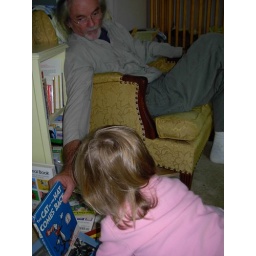
the cat in the hat comes back